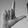
ASL letter: L